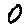
Label: 0